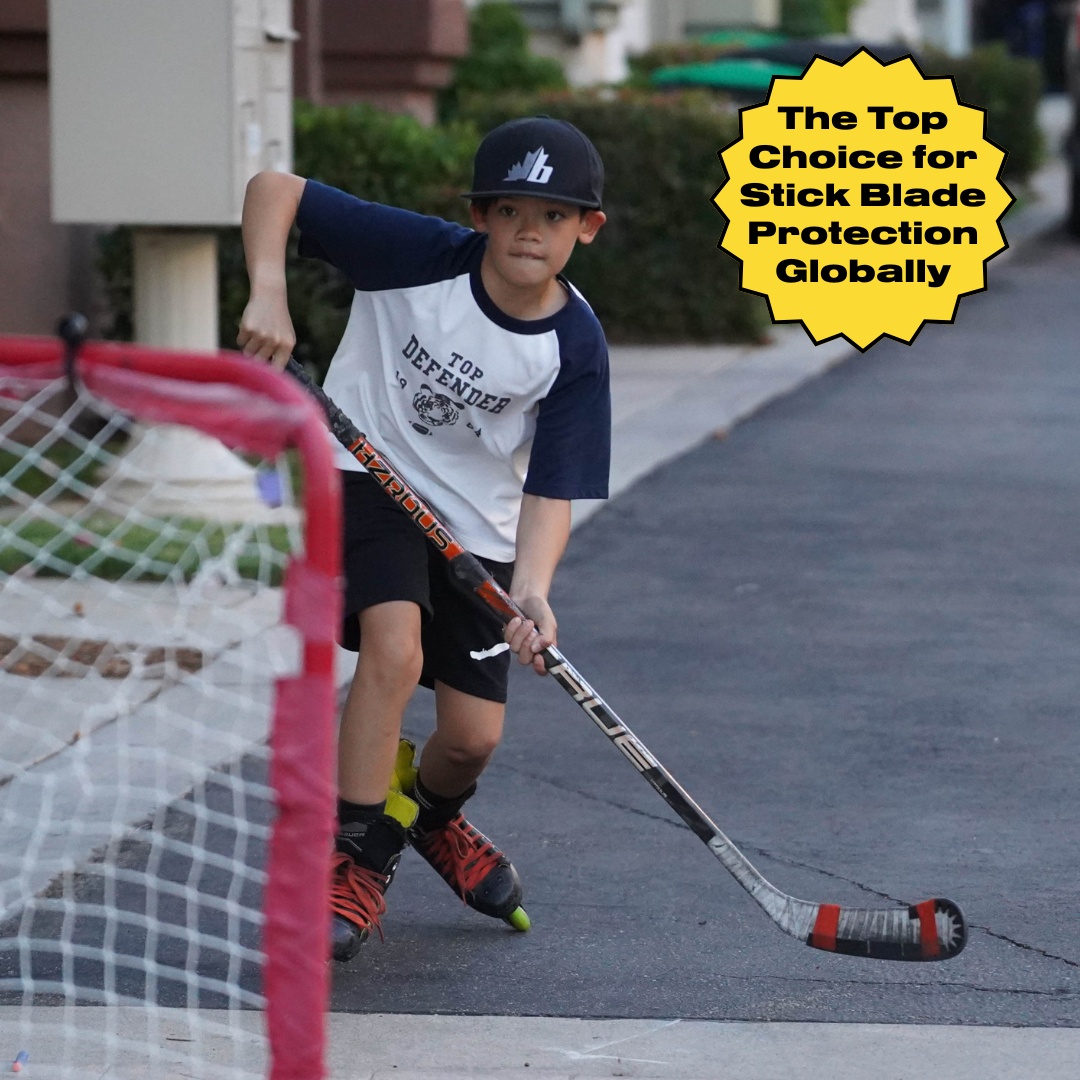
Hockey Wraparound™ Blade Protector HH
Protect Your Stick & Train Like a Pro Anywhere, Anytime Your hockey stick is an investment—don’t risk damaging it. The Wraparound™ Blade Protector is patented and engineered to protect your expensive stick while giving you the freedom to train on any surface—concrete, asphalt, driveways, or sport courts—without worrying about wear and tear. Proudly made in the USA 🇺🇸 , this product is designed for serious hockey players who want to maximize their training without the hassle of replacing expensive equipment. Whether you’re perfecting your stickhandling, firing off wrist shots, or dominating in roller or street hockey, the Wraparound™ Blade Protector is your ultimate training companion. Key Features ✅ Train on Any Surface – Use your ice hockey stick on concrete, asphalt, driveways, and sport courts without damaging the blade. ✅ Protect Your Investment – Prevent costly damage to your high-end stick, saving you money on replacements. ✅ Lightweight & Game-Ready Feel – Our ultra-light design preserves the natural feel of your stick for realistic training. ✅ Universal Fit – Precision-engineered to fit almost any senior, intermediate, or junior stick securely. ✅ Durable & Built to Last – Made from high-performance, impact-resistant materials that outlast cheap alternatives. ✅ Better Performance Than the Competition – Unlike imitations that crack, slip, or add unwanted weight, our protector stays strong and performs like the real thing. ✅ Used by Pros Worldwide – Trusted by elite hockey players, coaches, and thousands of players to enhance skills and protect their gear. Why the Wraparound™ Blade Protector is the Best Choice for You Don’t settle for imitations. The Wraparound™ Blade Protector is patented and engineered for serious players who demand top-tier quality and performance. While cheaper alternatives may crack, slip, or disrupt your game with extra weight, our impact-resistant materials are designed to outlast competitors and provide the best protection for your stick. Proudly made in the USA, the Wraparound™ Blade Protector ensures superior protection and durability. Feel the difference when you train. Whether you’re refining your stickhandling or preparing for your next game, the Wraparound™ Blade Protector ensures you get the most realistic on-ice feel—no matter where you are. What Makes Us Different? ✅ Trusted by Players at All Levels – From pros to youth leagues, players worldwide trust the Wraparound™ Blade Protector to keep their gear in top condition. ✅ Unbeatable Durability – Made from premium, high-impact materials, it outlasts cheaper products and delivers better performance. ✅ Engineered for Serious Training – Protect your stick, improve your skills, and keep training on any surface—without compromising your game. Don’t Risk Ruining Your Expensive Stick—Train Smarter Today Hockey sticks are costly—don’t let them wear down with poor-quality blade protectors. The Wraparound™ Blade Protector is patented and designed to give you premium protection and the best training experience on any surface. Proudly made in the USA, it’s the #1 choice for serious players. 🛒 Order Now and Experience the Difference! ⚠️ WARNING: This product may expose you to chemicals, including lead and phthalates or other chemicals which are known to the state of California to cause cancer, birth defects, or other reproductive harm, read more at: www.P65Warnings.ca.gov Hockey Wraparound™ is not for edible consumption (Don't eat it ;-)
Brand: HeadsUpHockey
Category: Sporting Goods > Athletics > Figure Skating & Hockey > Hockey Stick Care > Hockey Stick Blade Covers